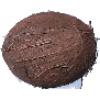
Label: cocos